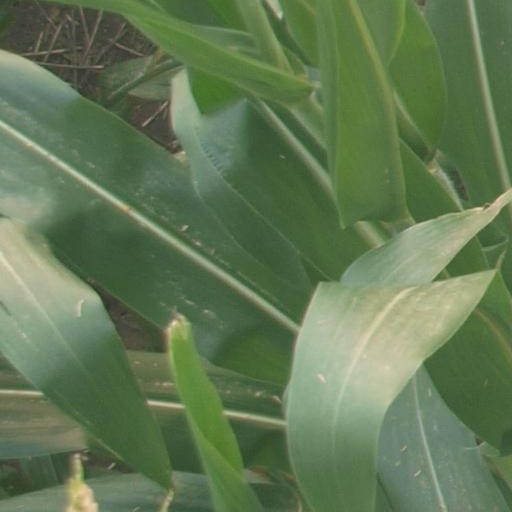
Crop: maize; corn